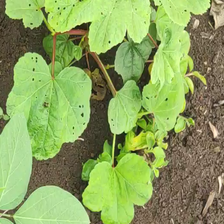
Weed species: Little_Mallow(Malva parviflora)